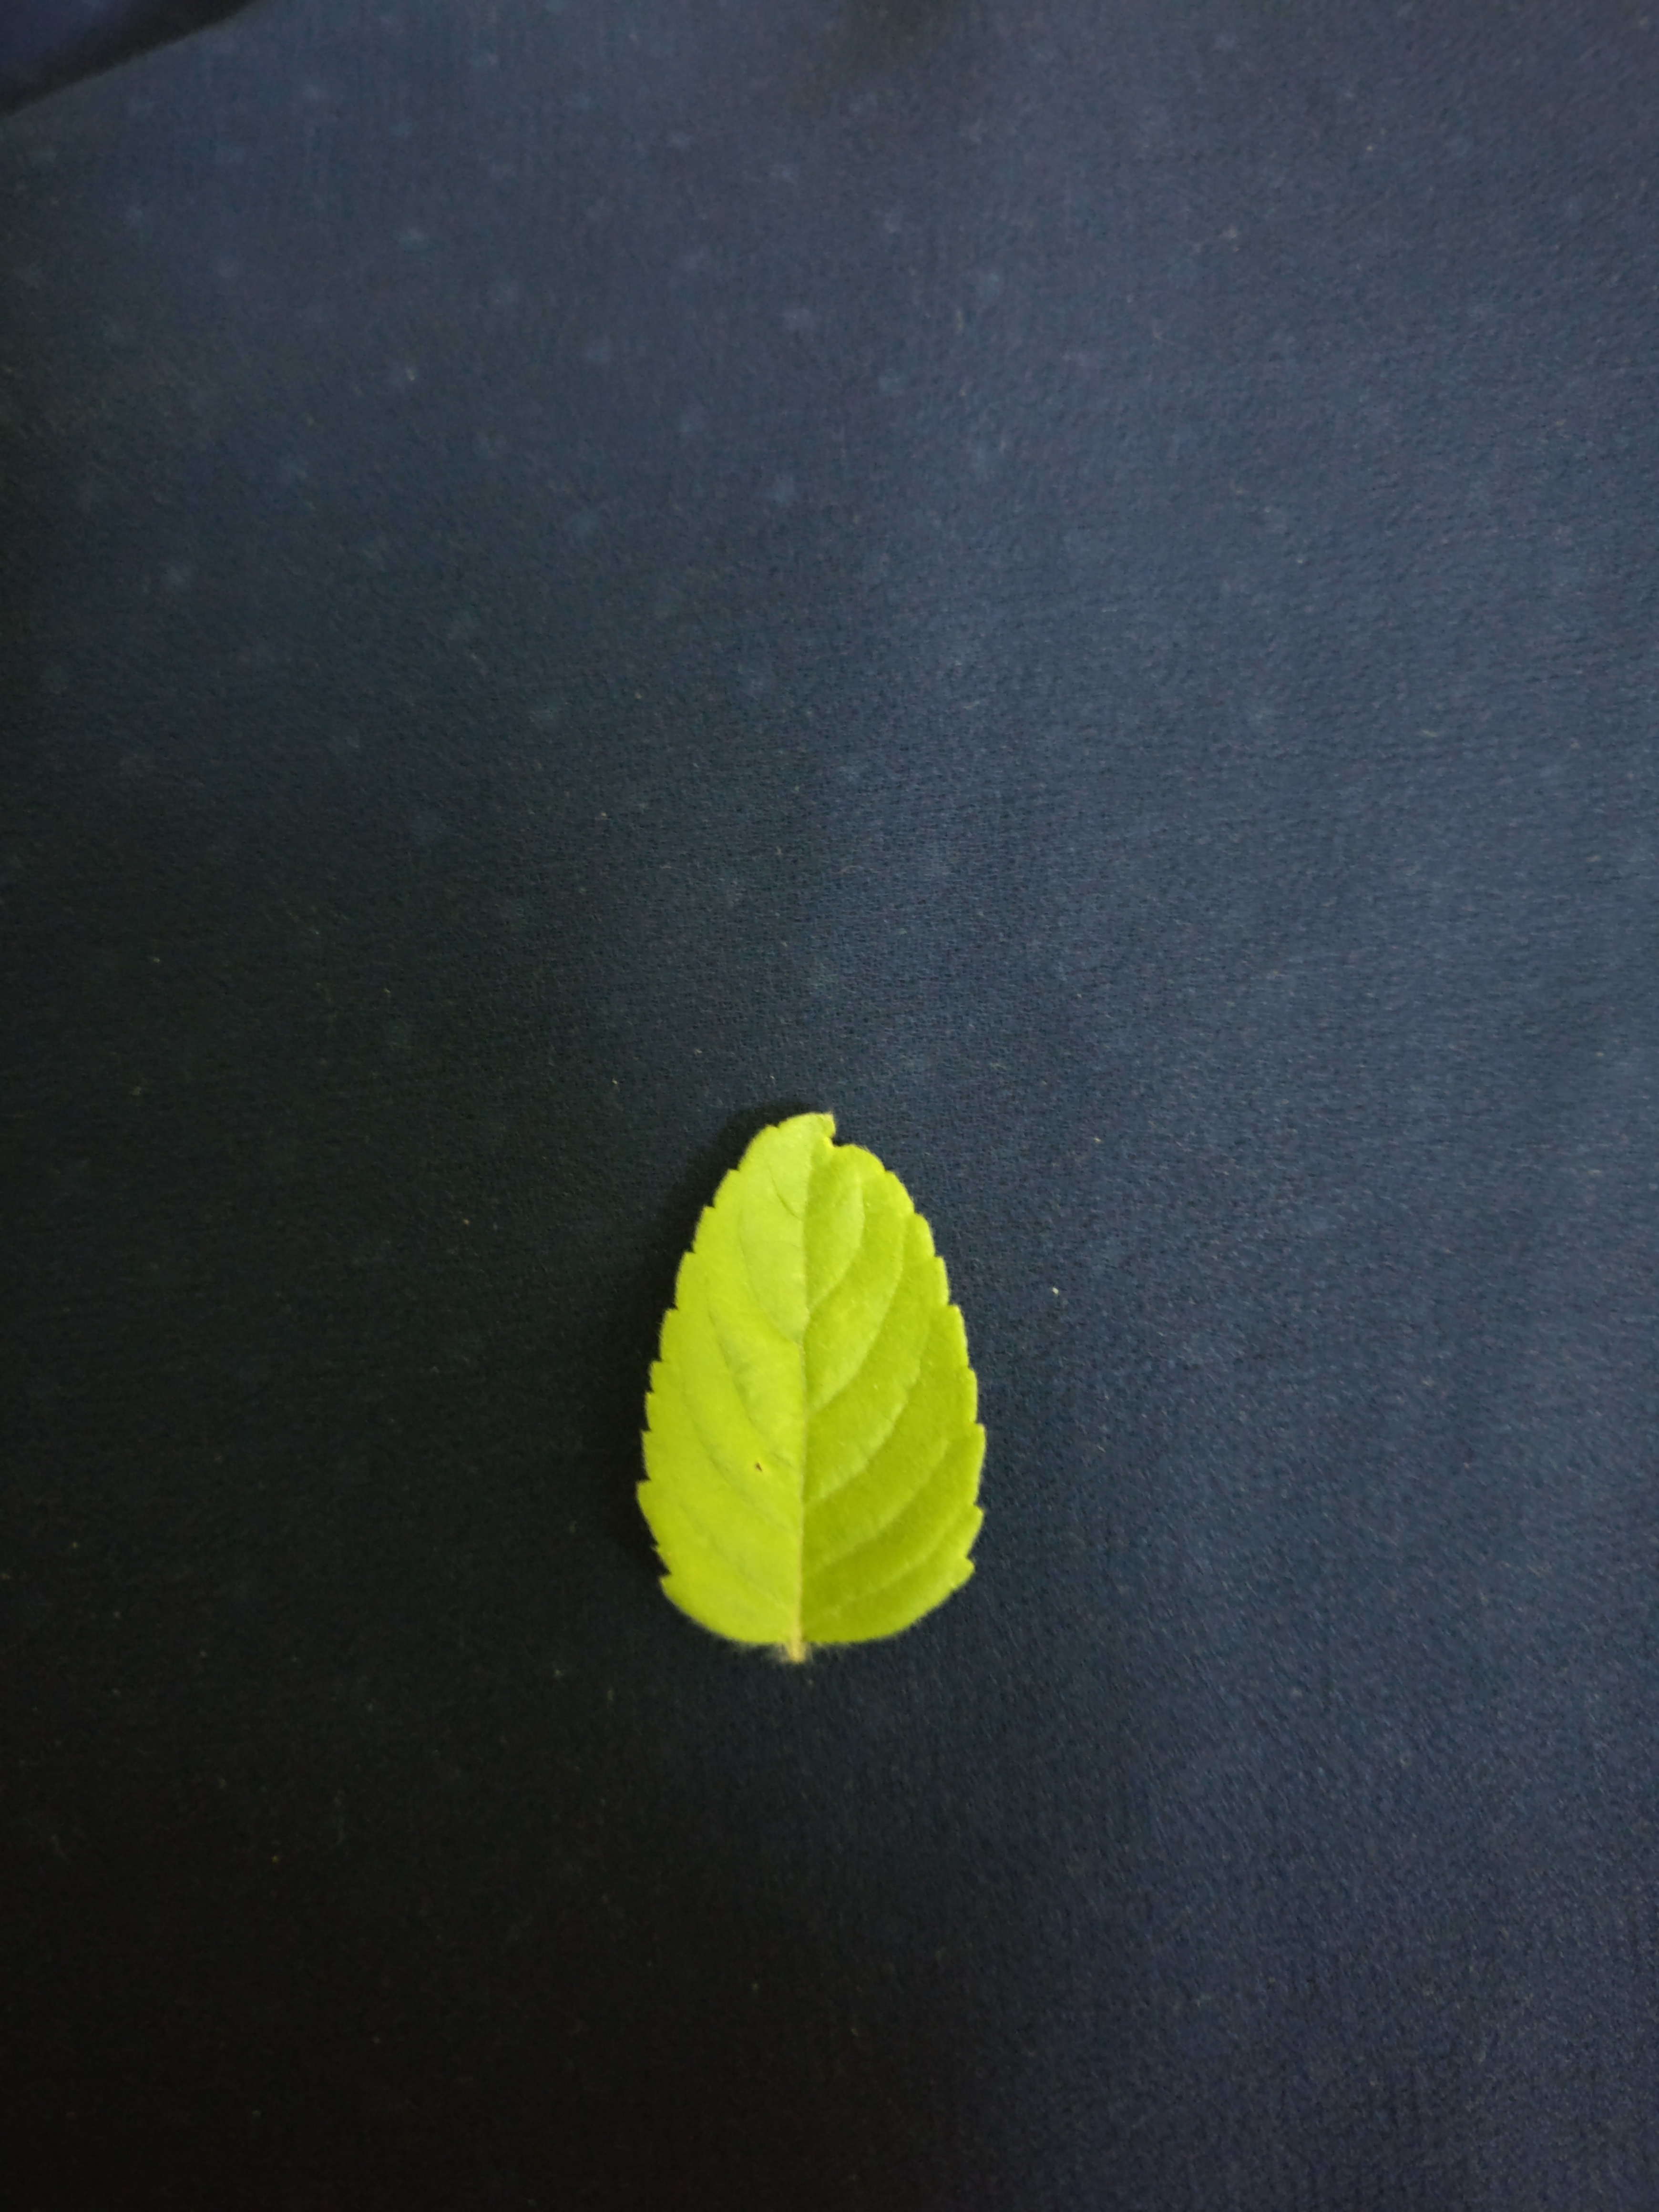
Plant: Tulsi